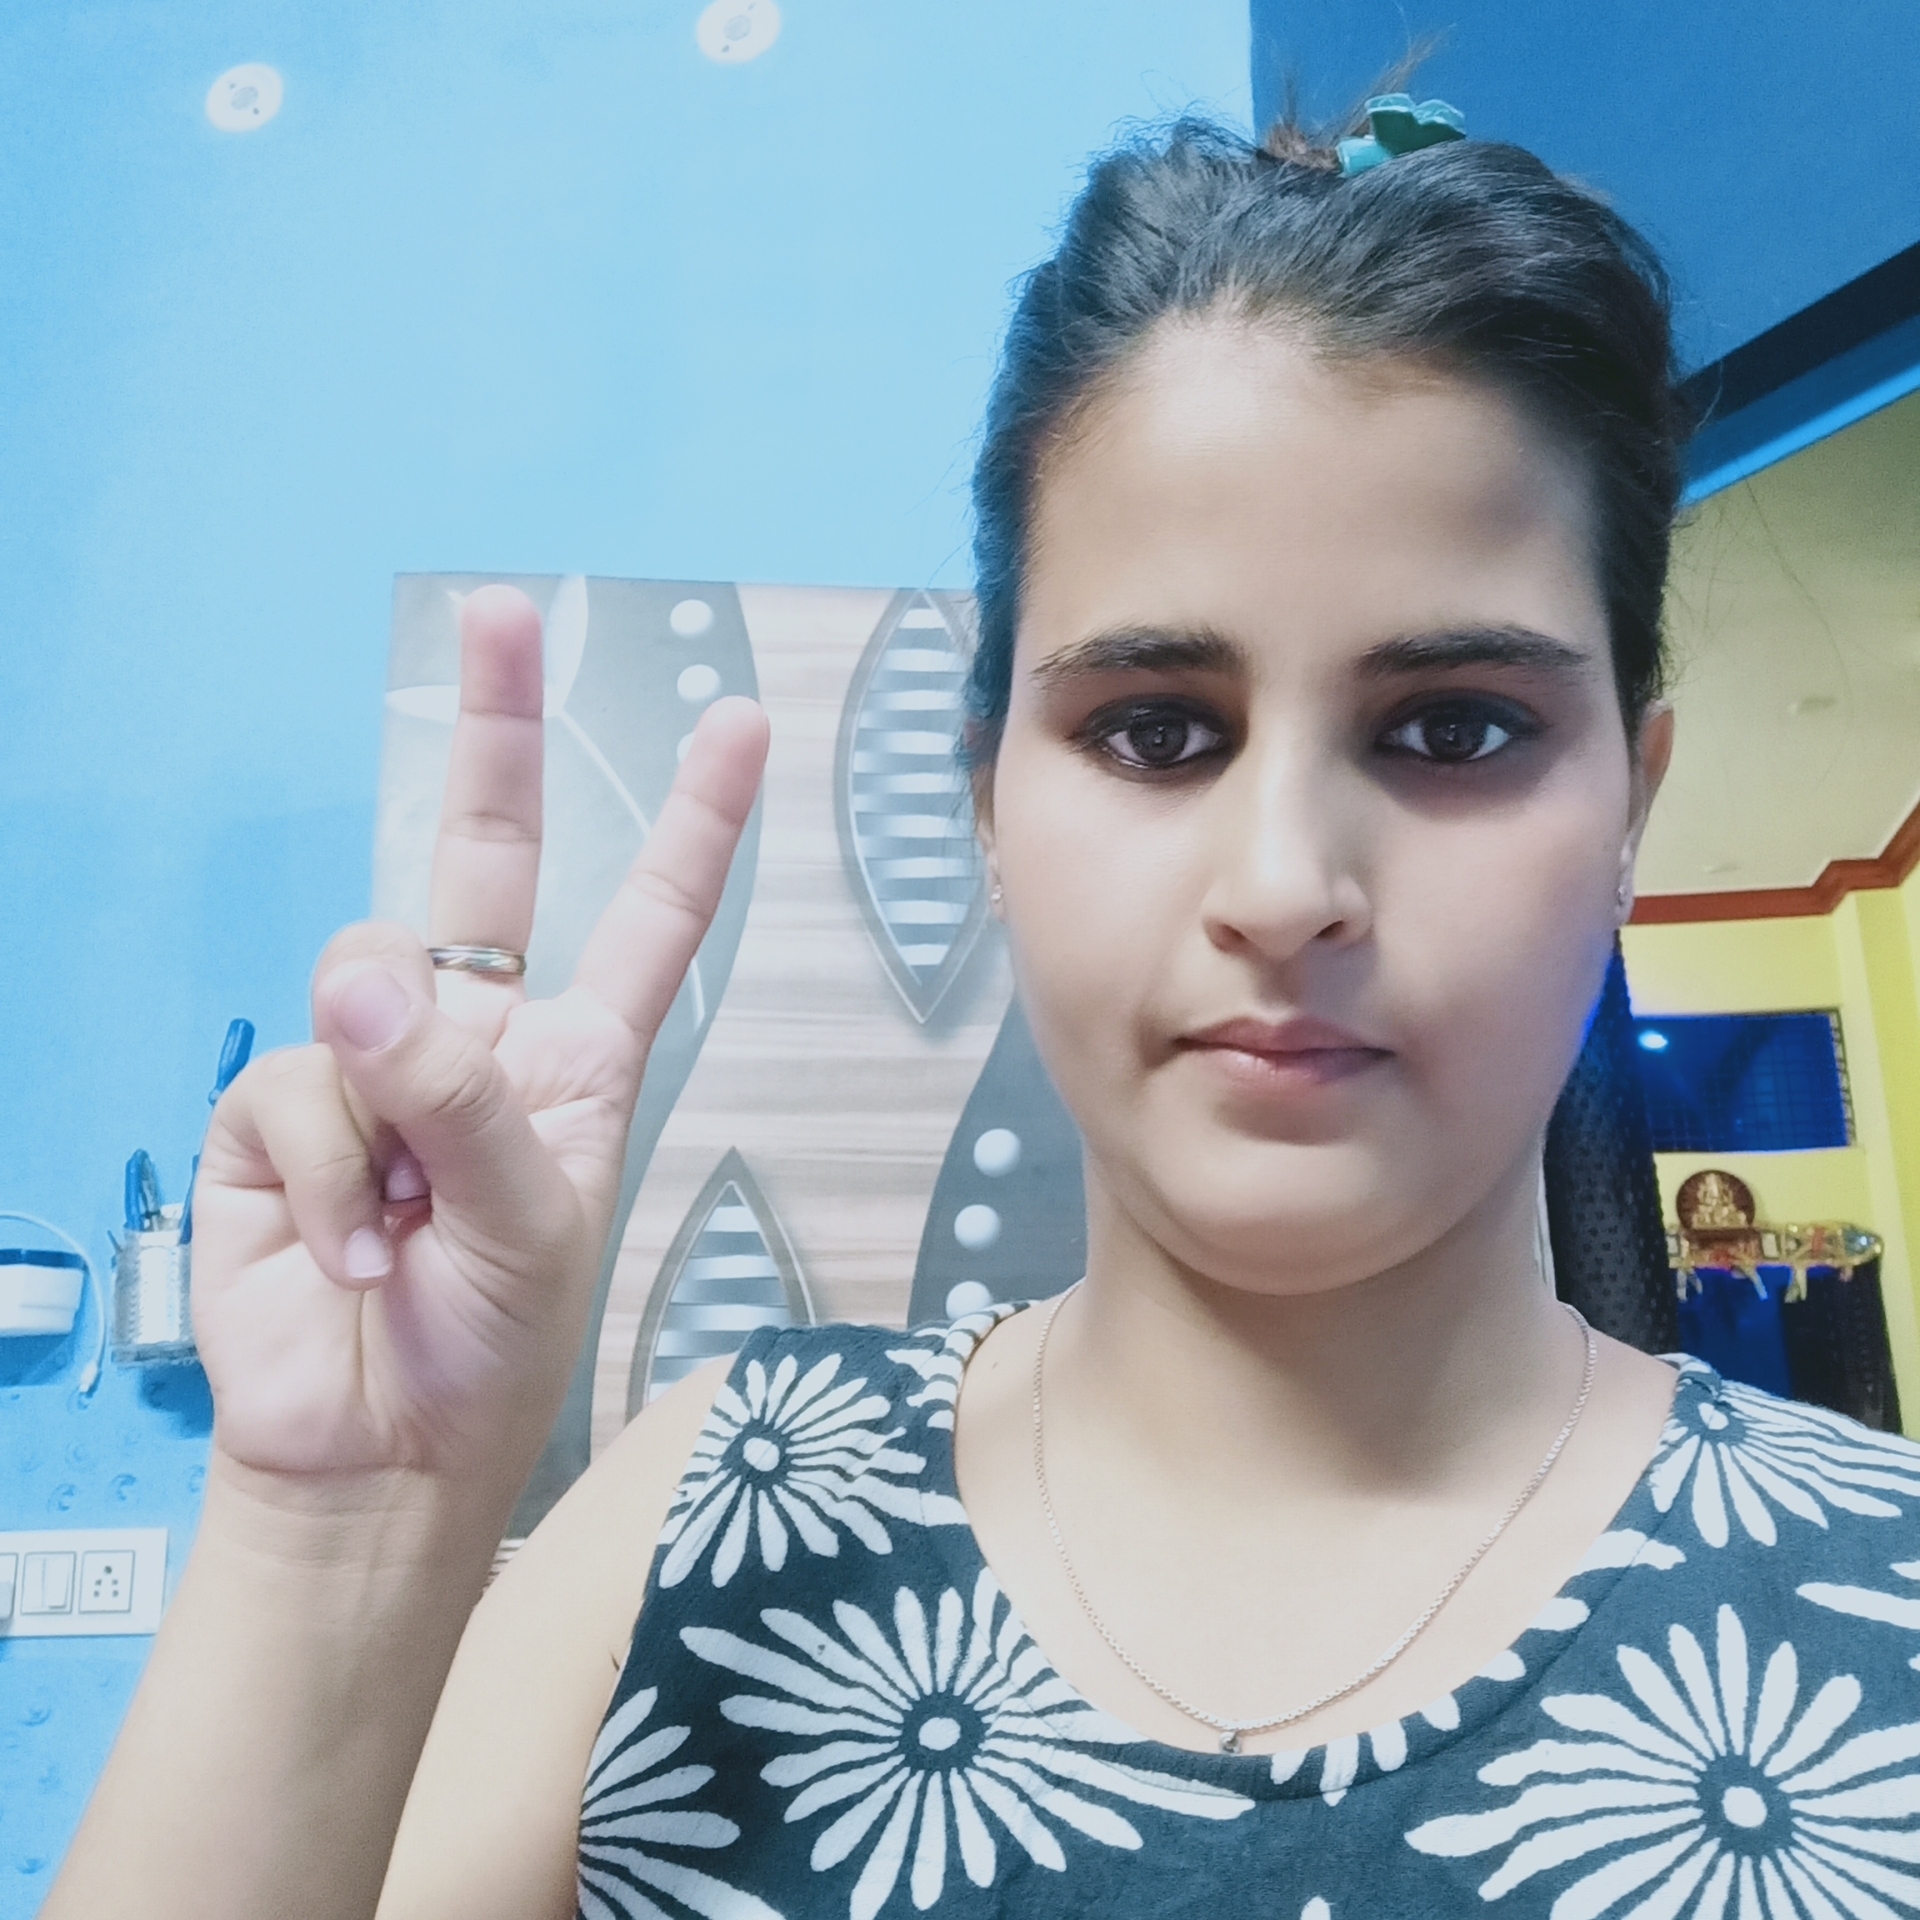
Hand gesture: peace